Triumph TR7

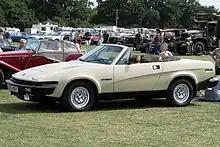
Triumph TR7 cabriolet 1,998cc

Because of proposed US legislation on roll-over protection at the time of its launch, the TR7 was not initially available as a convertible. In early 1979, Triumph belatedly introduced a convertible version, called the "TR7 drophead coupé" (DHC), which first went on sale in the US (the original hardtop model being known as the "fixedhead coupé", or FHC). A small number of pre-production cars were manufactured at Speke in 1978, soon after the pre-production TR7 V8 (later designated TR8) and TR7 Sprint cars. The British market received it in early 1980. The prototype for the convertible version of the original Harris Mann design came from Michelotti and the engineering to make it work was done by Triumph.